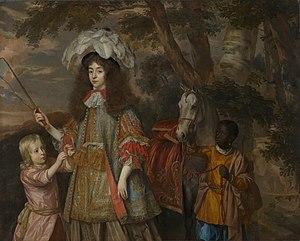
Jan Mytens ou Jan Mijtens est un peintre néerlandais du siècle d’or. Peintre de cour, Jan Mytens a surtout peint des portraits, des scènes de genre et des tableaux historiques.